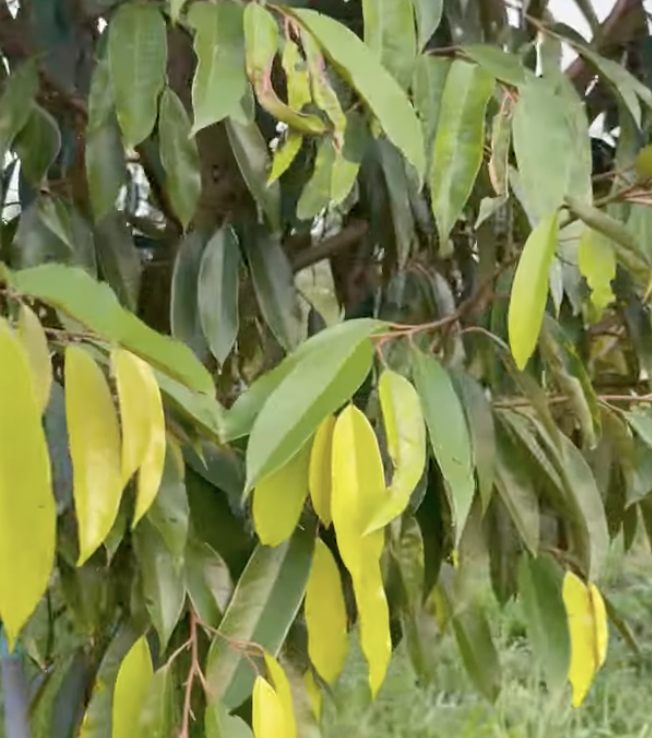
Label: yellow_leaf